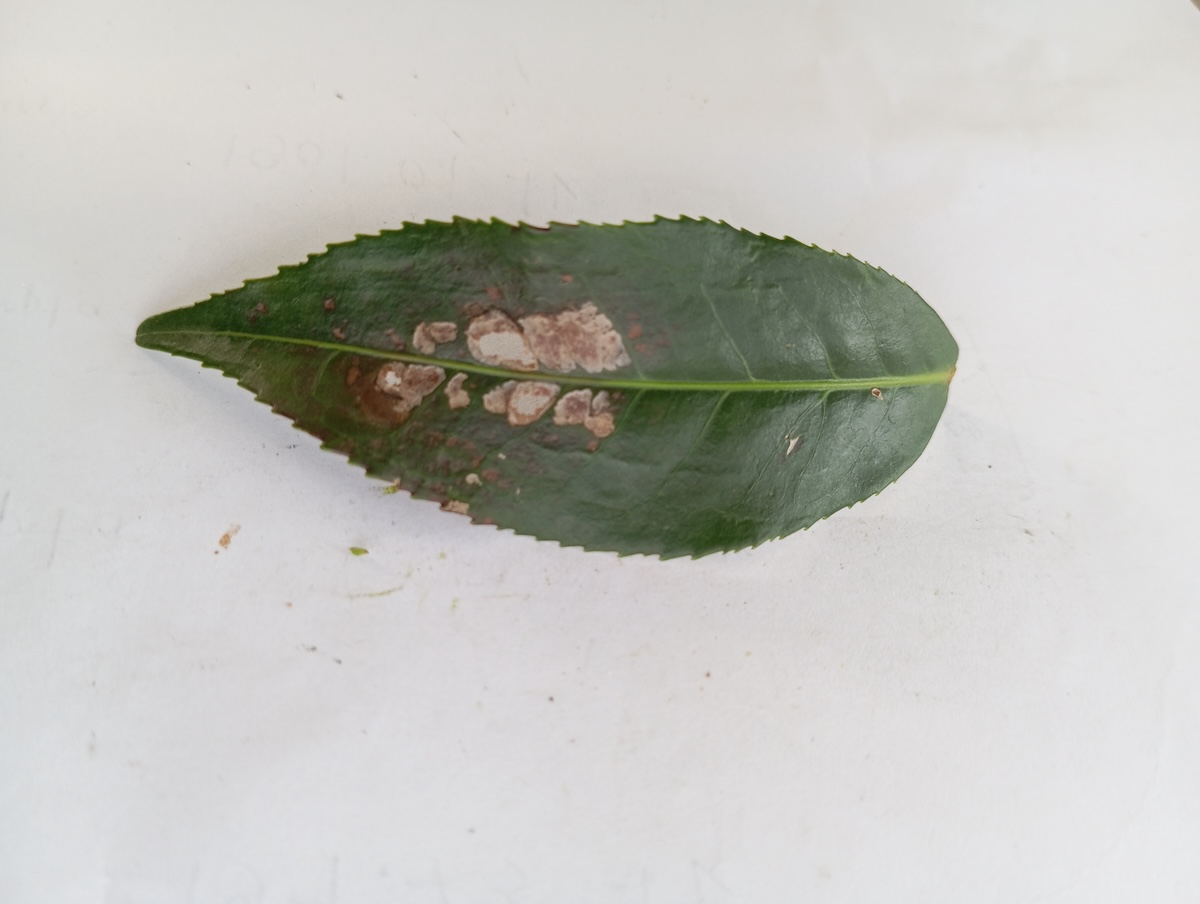
Label: Gray Blight